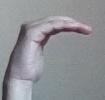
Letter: haa